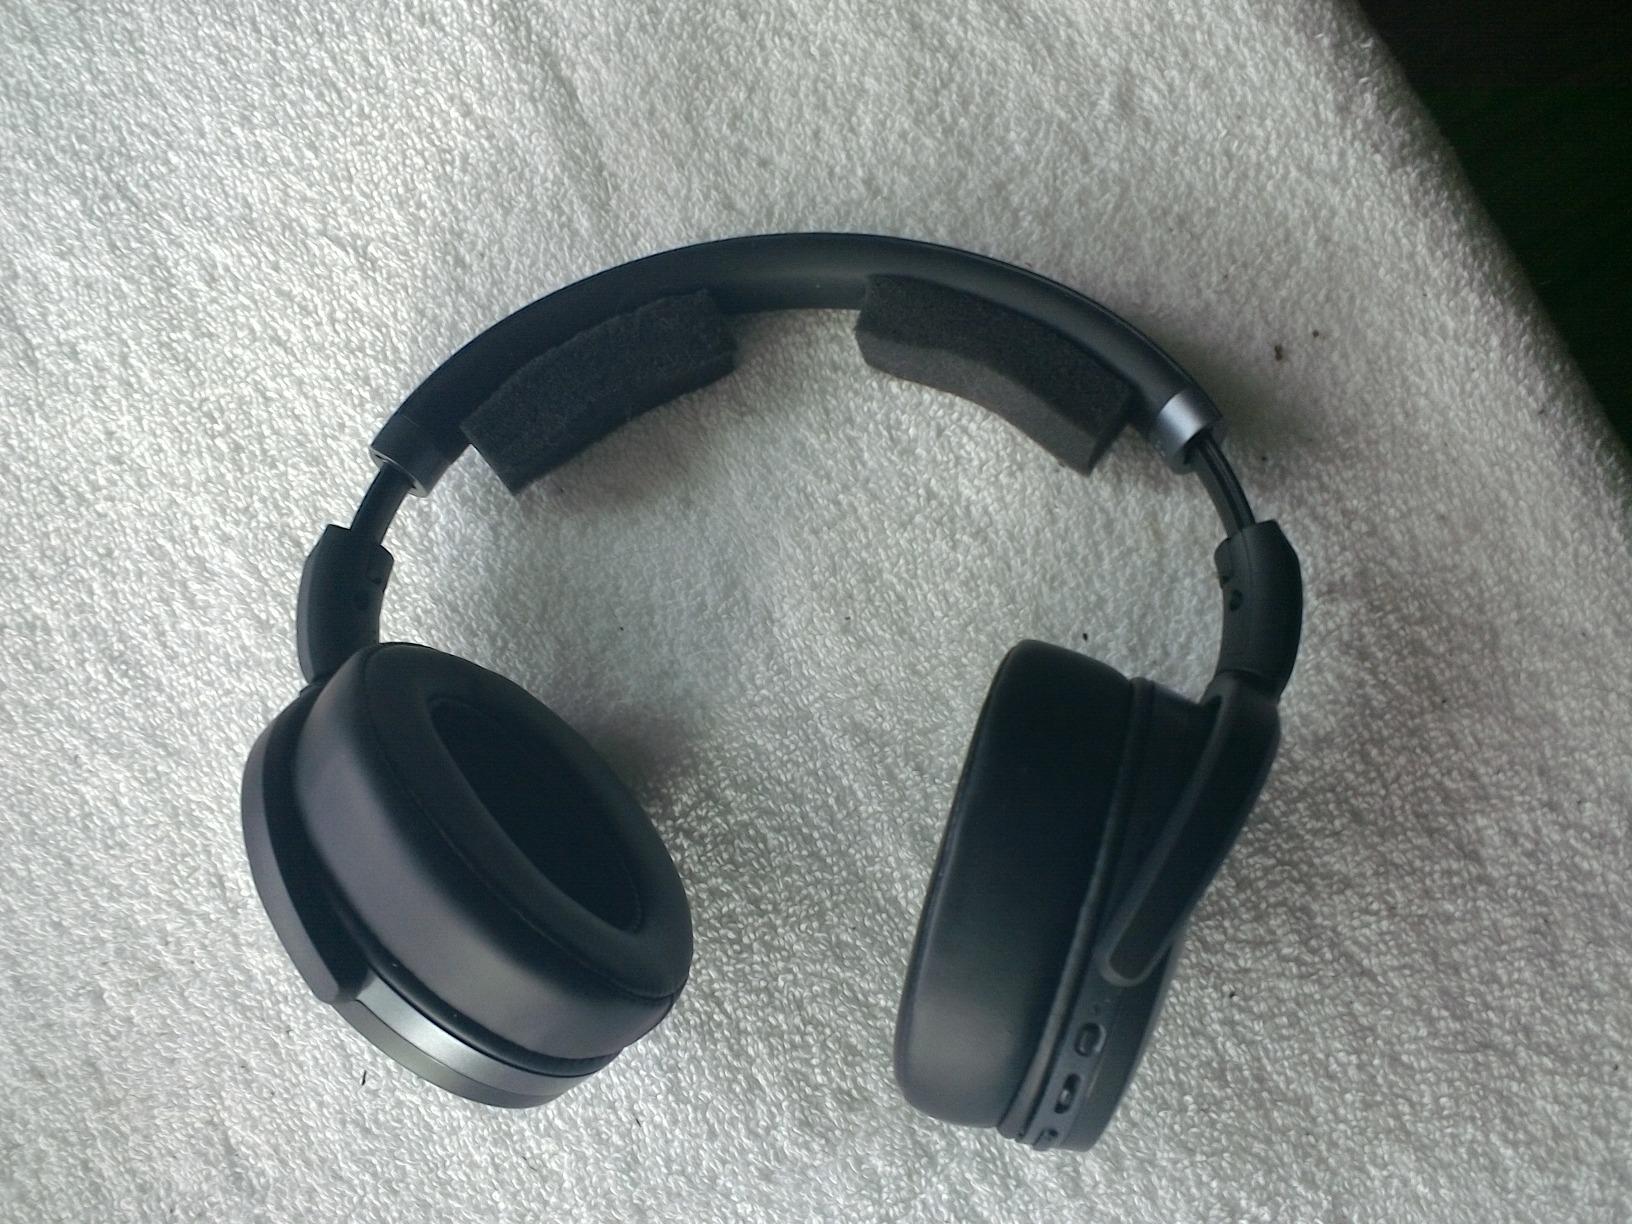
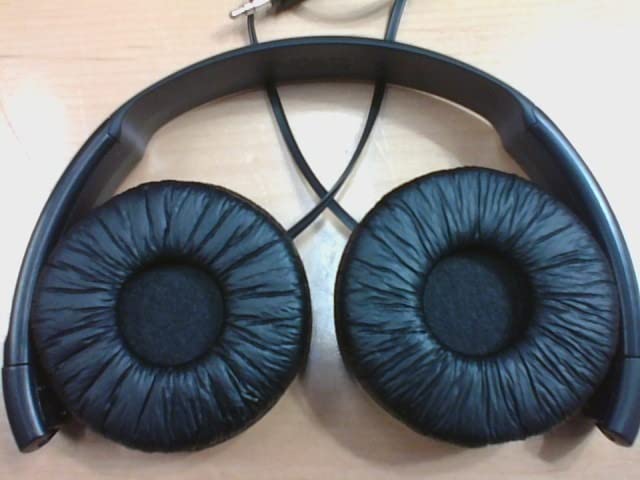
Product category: headphones
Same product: no